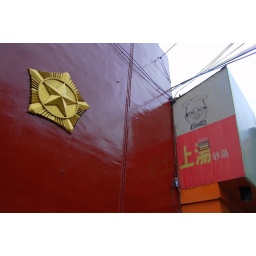
Socialist star on the wall next to a restaurant sign in Lanzhou, the capital of Gansu province in China.